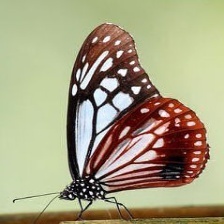
Species: CHESTNUT